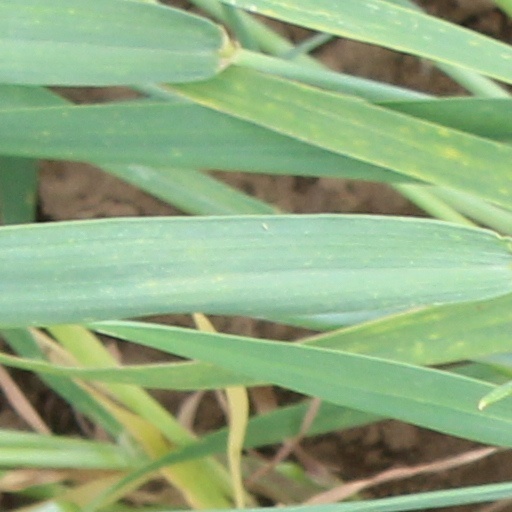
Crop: wheat